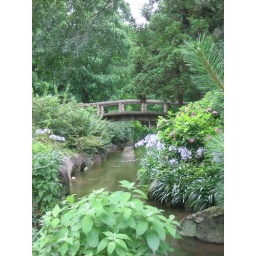
bridge in park near my house